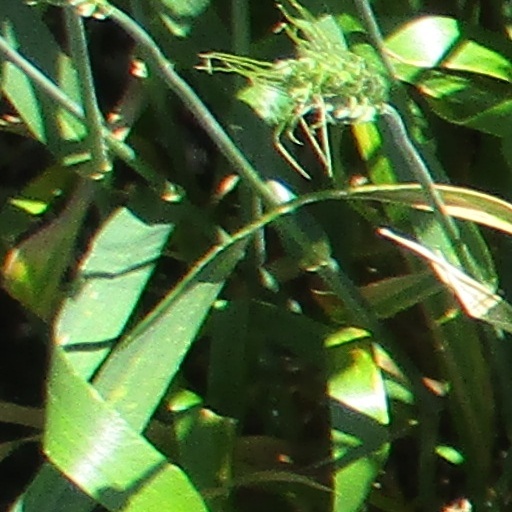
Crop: wheat